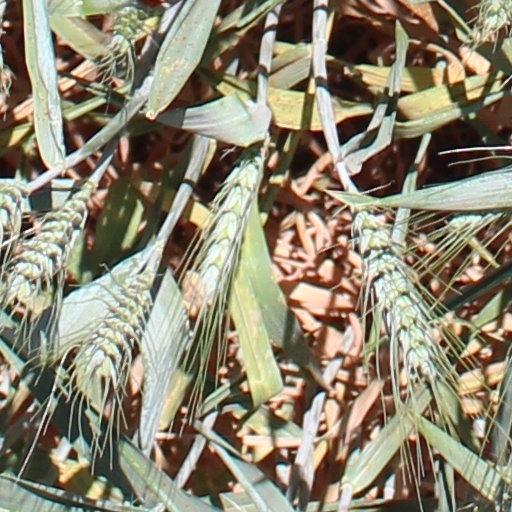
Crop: wheat